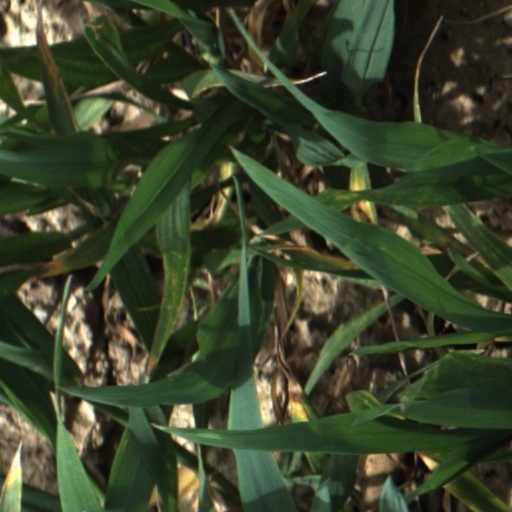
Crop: wheat